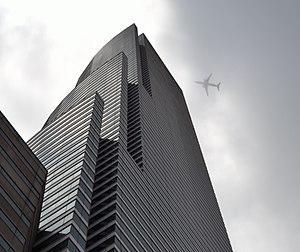
Ieoh Ming Pei, communément appelé I. M. Pei, est un architecte américain d'origine chinoise né le 26 avril 1917 à Canton et mort le 16 mai 2019 à New York.